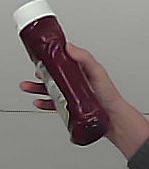
Product: heinz_ketchup